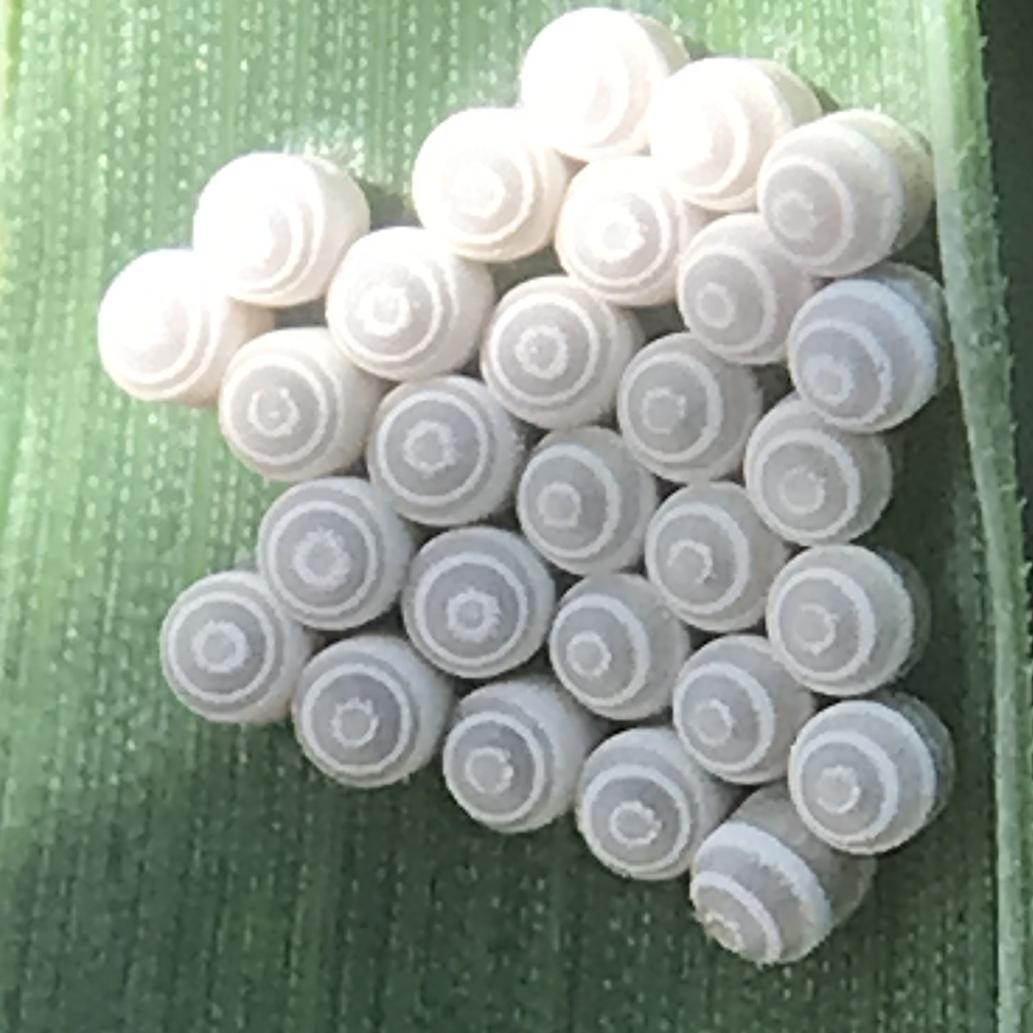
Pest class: stink_bug